Royal Tank Museum

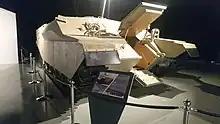
The MAP2 is based on the Tariq tank design to serve as an auxiliary to armored vehicles.

Jordan's strong diplomatic relations with various governments have facilitated the acquisition of a diverse and rare collection of military vehicles, many of which served in NATO forces, while others were part of the Warsaw Pact. The museum features a wide range of exhibits that encompass various time periods and conflicts, dividing its display halls into sections that guide visitors through different military histories.